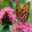
Label: butterfly